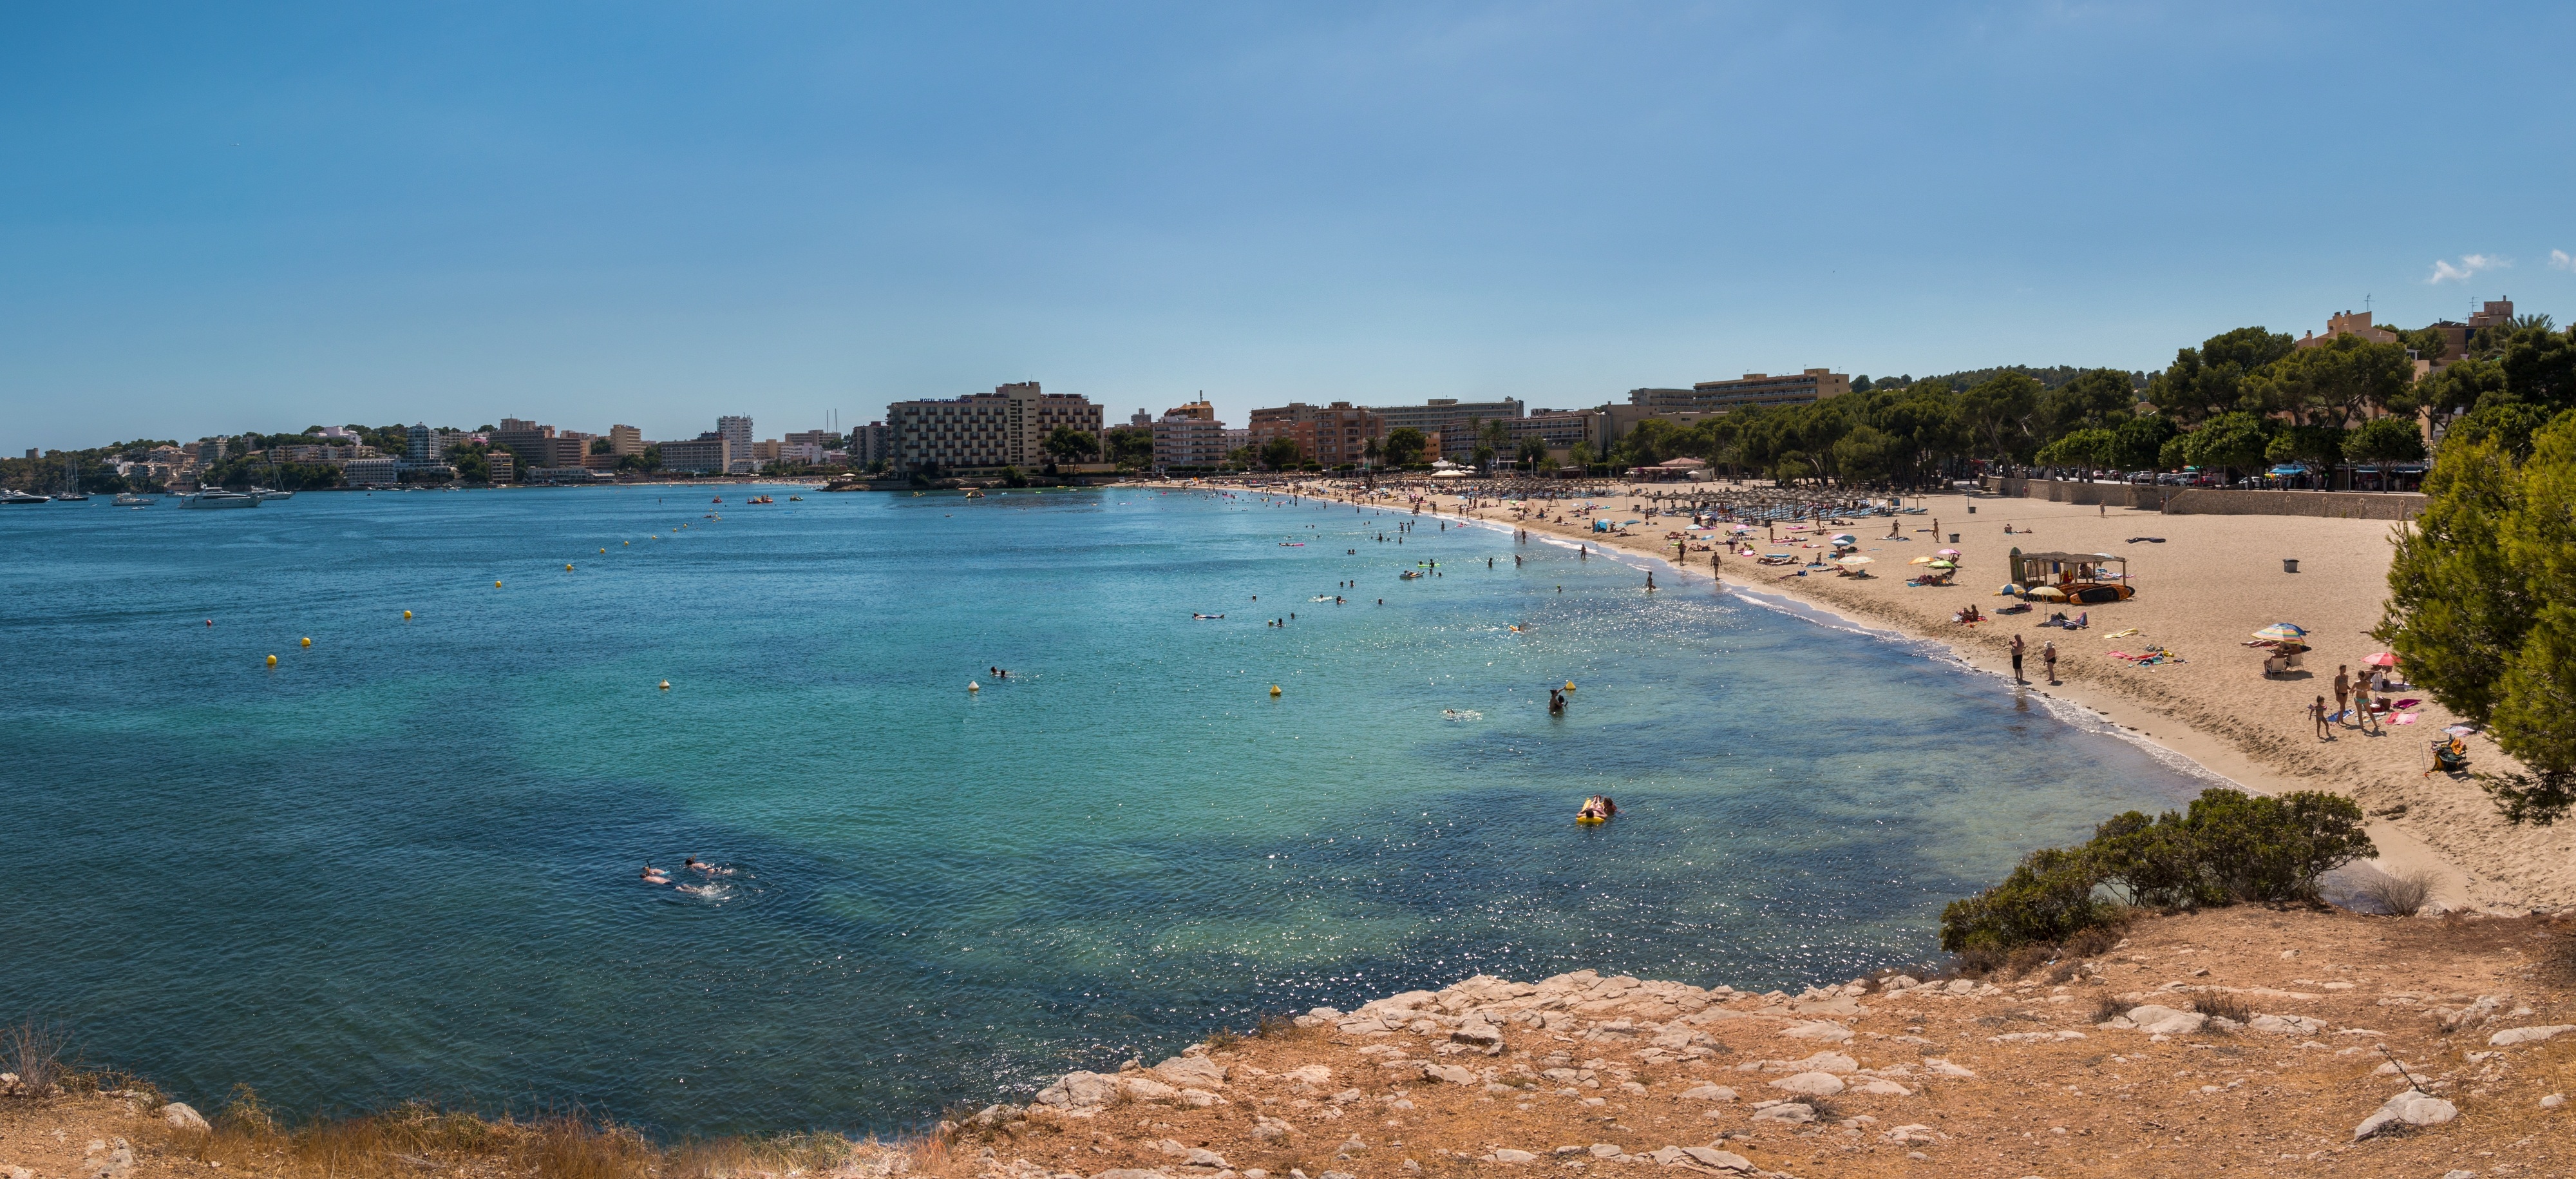
beach, sea, coast, water, sand, shore, summer, vacation, recreation, sunbathing, cove, holiday, lagoon, bay, body of water, holidays, umbrellas, majorca, palmanova, majorca beach, beaches in mallorca, bather, palmanova beach, bathing, palma nova